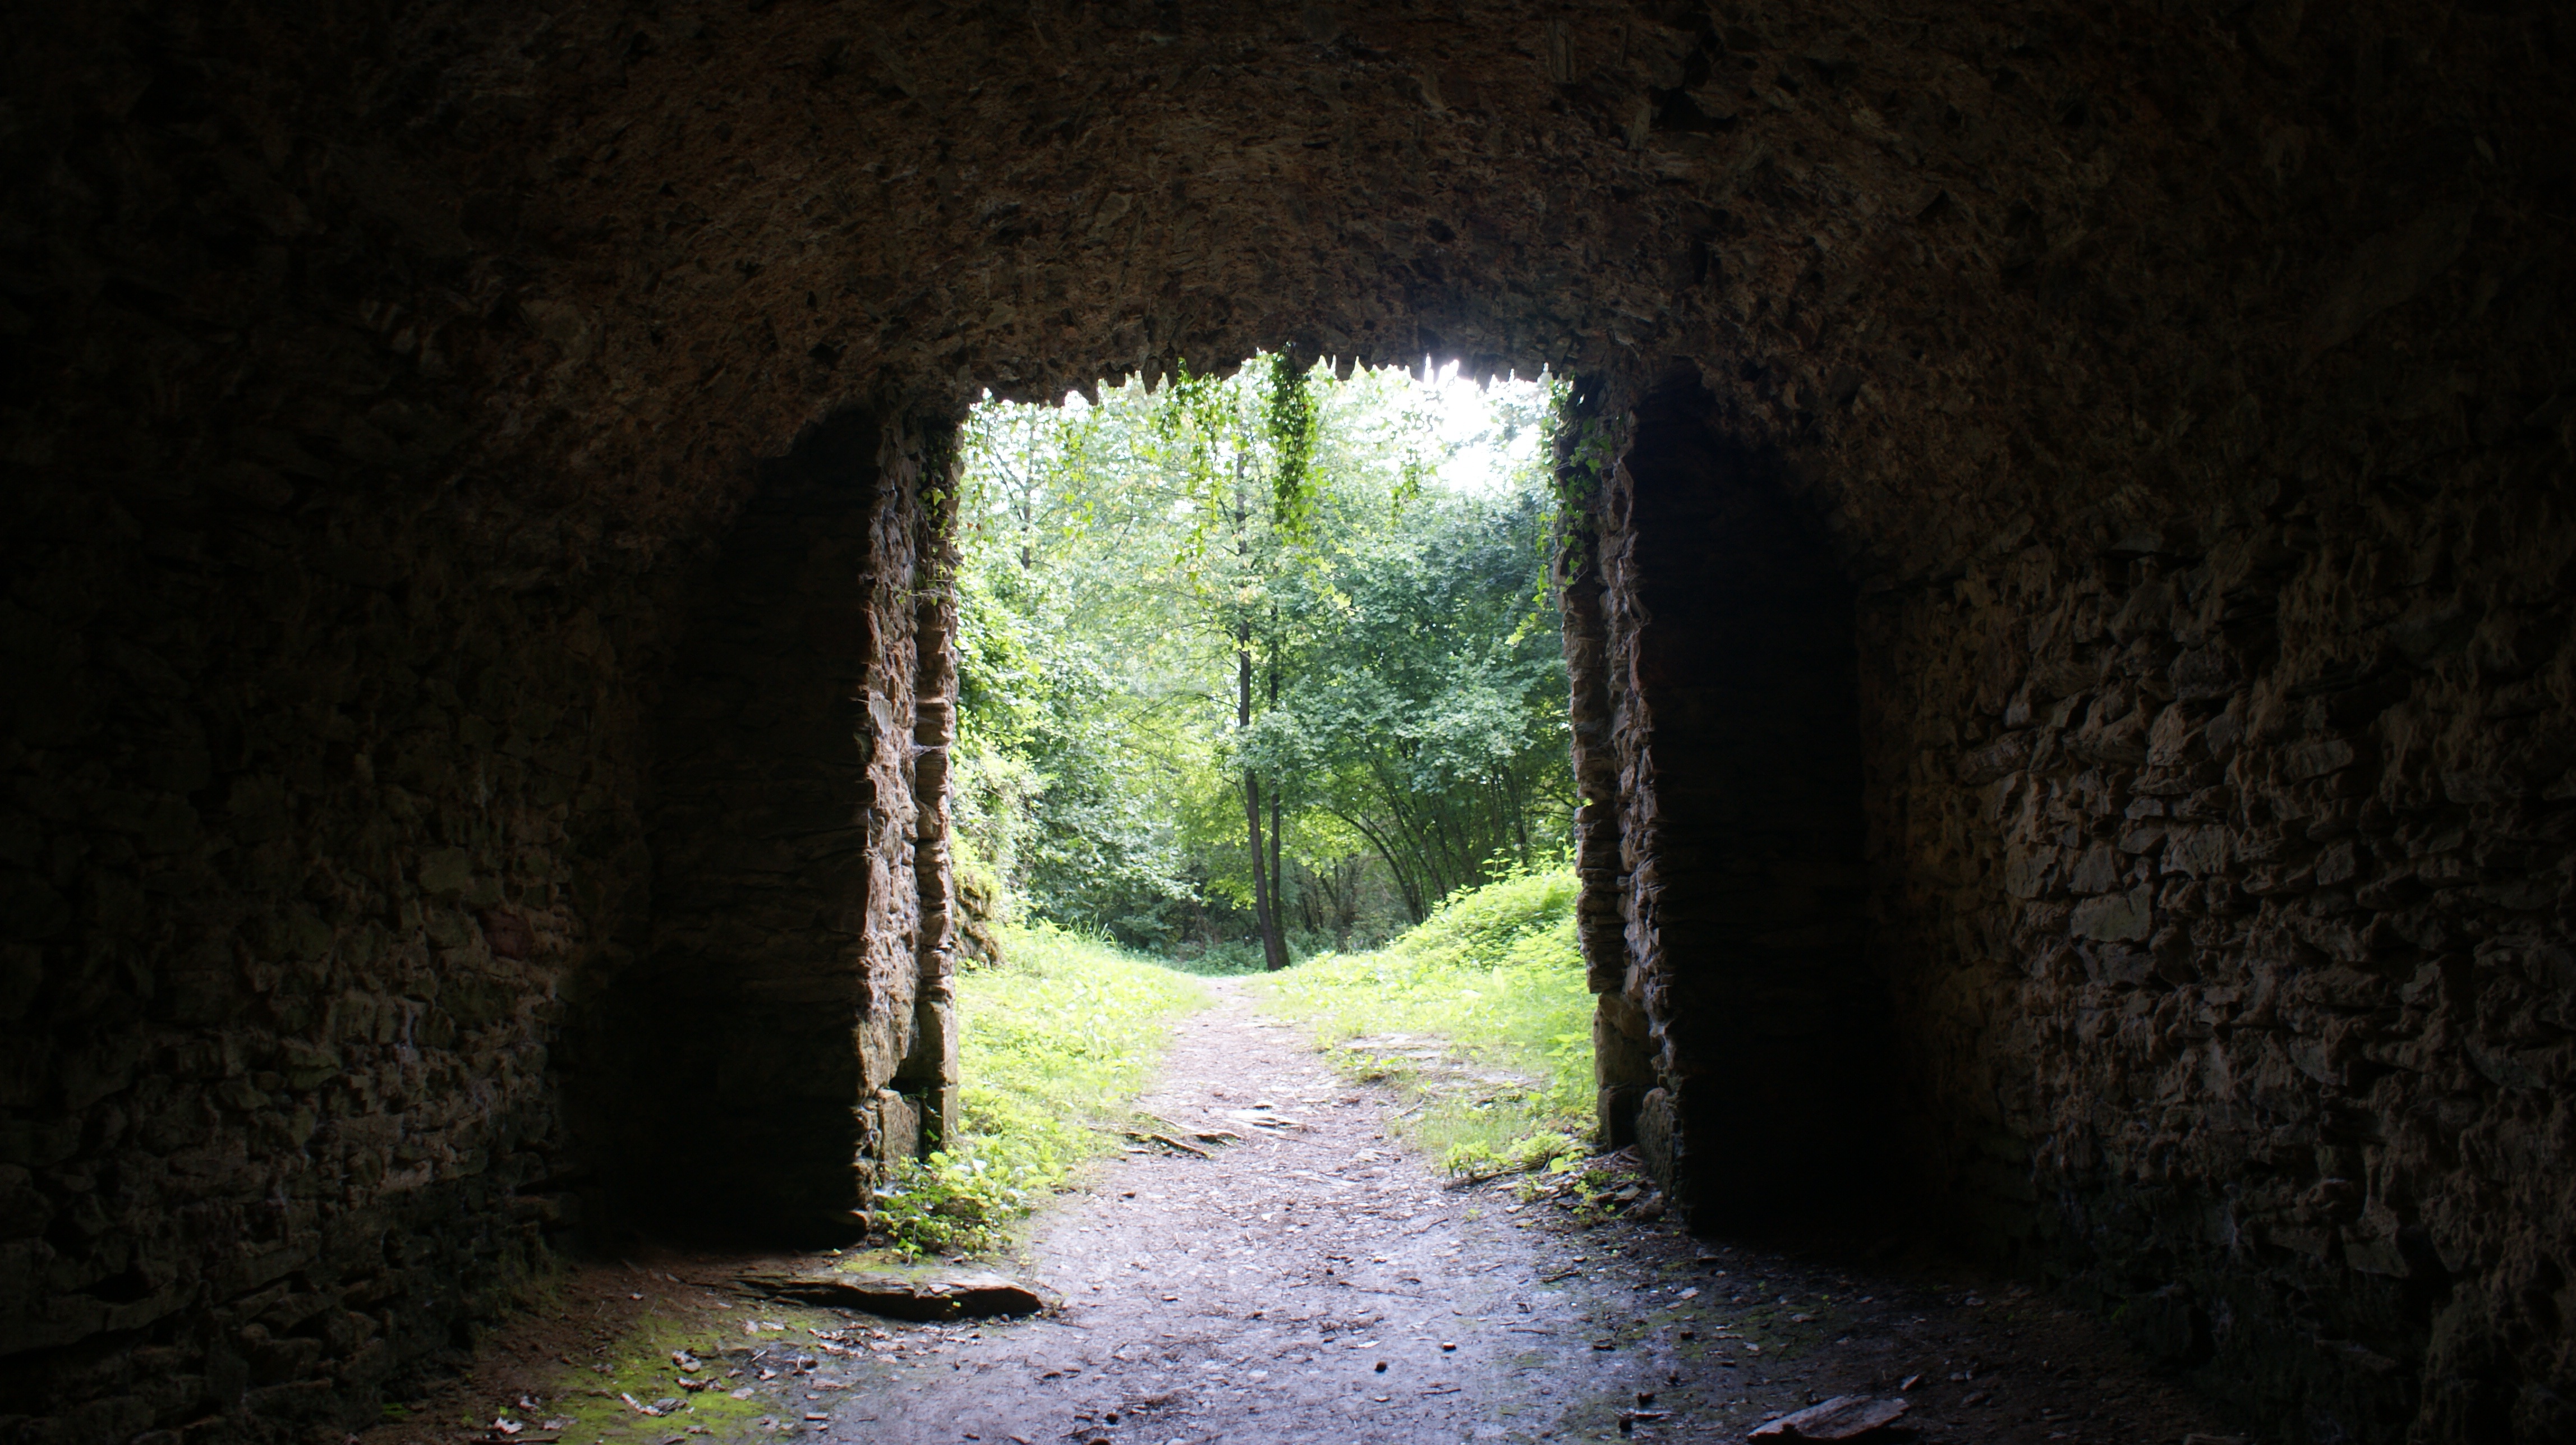
nature, forest, path, light, sunlight, alley, wall, tunnel, dark, formation, rose, cave, green, darkness, infrastructure, passage, eng